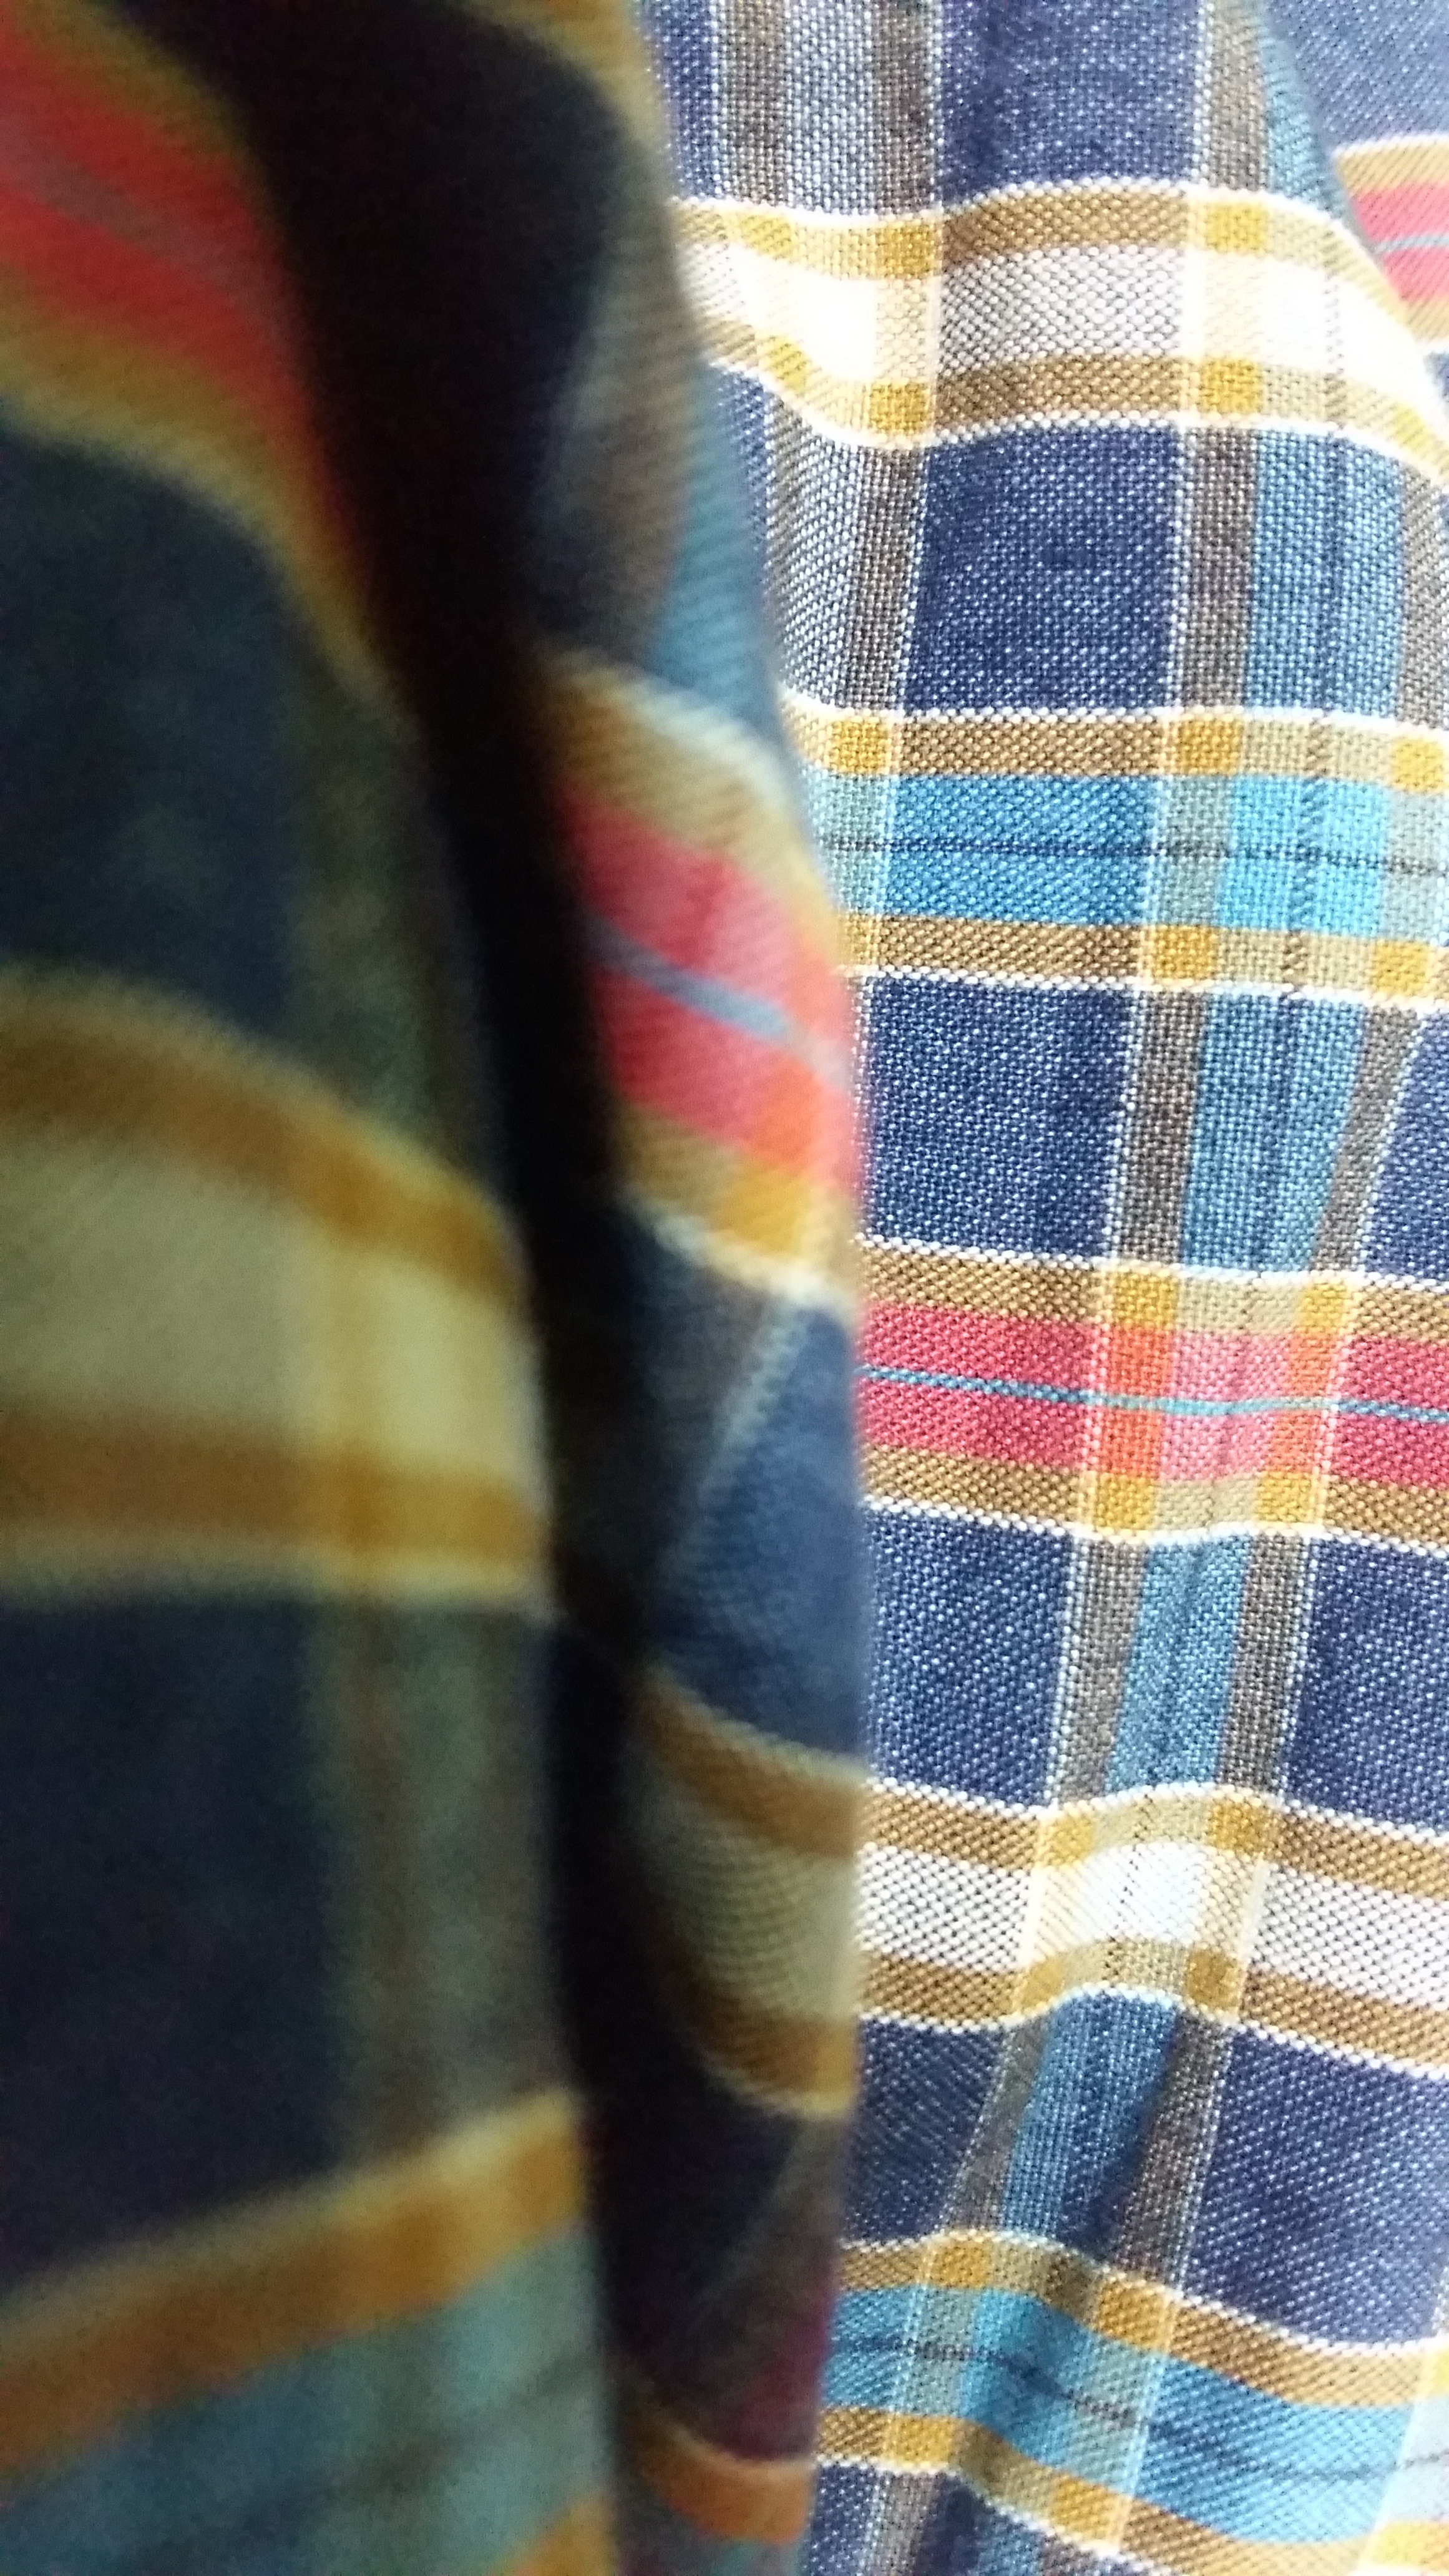
pattern, color, blue, clothing, yellow, plaid, material, textile, art, design, tartan